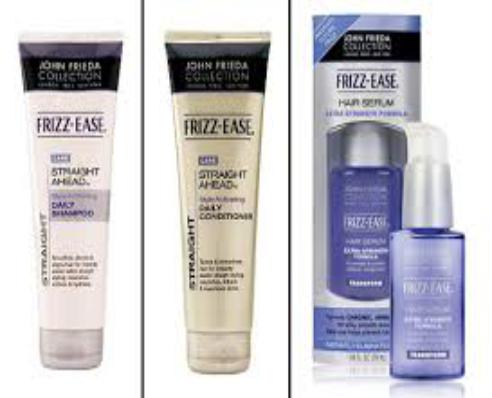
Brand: Frizz-Ease
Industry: Necessities